University of Pennsylvania College Houses

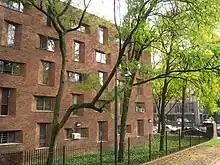
Hill College House

Hill College House, located at 3333 Walnut Street, is one of the largest college houses at the University of Pennsylvania. Hill was designed in 1958 by Finnish-American architect Eero Saarinen, who also designed the St. Louis Arch, the former TWA Flight Center at New York City's Kennedy Airport, and Dulles Airport. The building was unusual for its time, incorporating an interior atrium. Originally the women's dormitory, Hill is now co-ed and houses only freshmen. There is a dining hall in the lower level of the building.